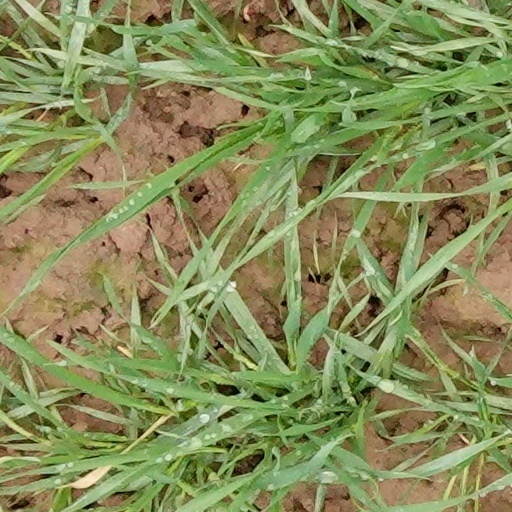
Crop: wheat